Amália Rodrigues

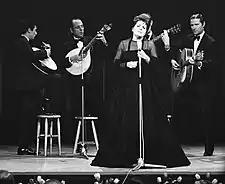
Amália Rodrigues performing at the "Grand Gala du Disque Populaire" in the Netherlands, 1969

Amalia Rodrigues travelled abroad for the first time in 1943, to perform at the Portuguese ambassador in Madrid Pedro Teotónio Pereira's gala party. She was accompanied by singer Júlio Proença and musicians Armandinho and Santos Moreira. She performed in Brazil in 1945 where she made her first recordings, in Berlin in 1950 and also performed in Mexico and France. She was the first Portuguese artist to appear on American TV on ABC in 1953. She sang at Hollywood's Mocambo club in 1954.